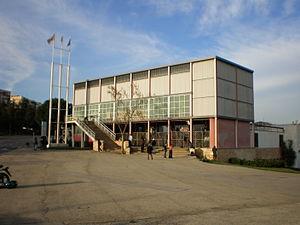
L'Exposition universelle de 1937, officiellement Exposition internationale des « Arts et des Techniques appliqués à la Vie moderne », qui se tient à Paris du 25 mai au 25 novembre 1937, est la première Exposition organisée en France selon les règles de la Convention de Paris de 1928 sur les expositions internationales. C'est également le dernier événement de ce genre à avoir eu lieu à Paris.